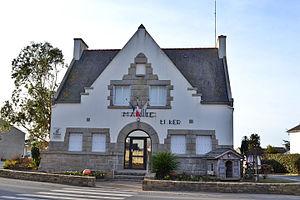
Mairie de Santec dans le Nord Finistère en Bretagne.
Santec [sɑ̃tɛk] est une commune du département du Finistère, dans la région Bretagne, en France.